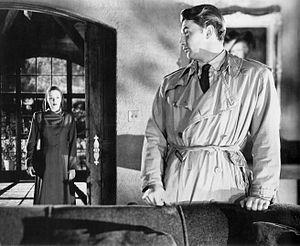
Robert Mitchum, né le 6 août 1917 à Bridgeport et mort le 1ᵉʳ juillet 1997 à Santa Barbara, est un acteur et chanteur américain.